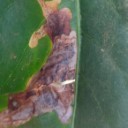
Label: Miner